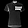
Label: T - shirt / top